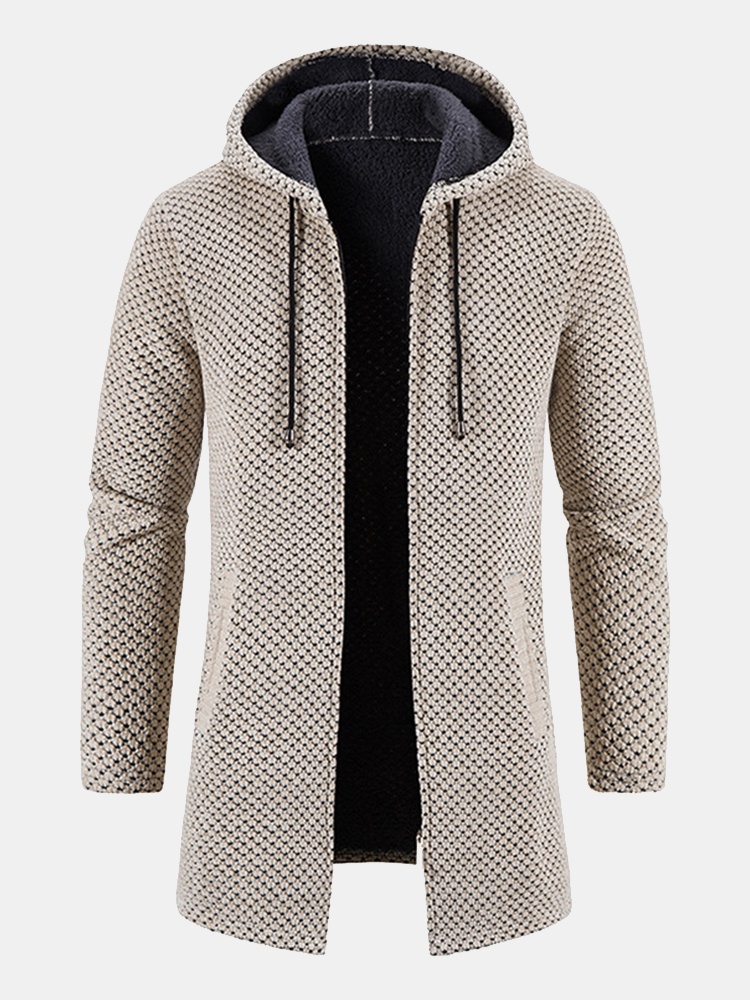
Beiger Longline Kapuzenpullover - Max
Lässiger Look mit extra Komfort Unser beiger Longline Kapuzenpullover vereint trendigen Style und höchsten Komfort. Mit seinem längeren Schnitt und der weichen Textur bietet dieser Pullover nicht nur Gemütlichkeit, sondern auch einen modernen, urbanen Look für jeden Tag. Vielseitigkeit trifft auf Stil Der Kapuzenpullover ist aus hochwertigem, strukturiertem Material gefertigt, das für ein angenehmes Tragegefühl sorgt. Die Kapuze schützt vor Kälte, während der Longline-Schnitt eine lockere, stilvolle Passform garantiert. Der dezente Beige-Ton lässt sich mühelos mit verschiedenen Outfits kombinieren. Perfekt für den entspannten Lifestyle Ob für entspannte Freizeitmomente oder sportliche Aktivitäten, dieser Longline Kapuzenpullover ist der perfekte Begleiter. Sein modernes Design lässt sich sowohl mit Jeans als auch mit Jogginghosen kombinieren. Warum Sie diesen Pullover lieben werden: Weiches, strukturiertes Material für ganztägigen Komfort Längerer Schnitt für einen modernen Look Praktische Kapuze für zusätzlichen Schutz Vielseitig kombinierbar für verschiedene Outfits Pflegeleicht: Maschinenwäsche kalt, auf niedriger Stufe trocknen Produktdetails: Material: Baumwollmischung Passform: Longline, regular fit Farbe: Beige Pflegehinweis: Maschinenwäsche kalt, schonend trocknen Größe Brustumfang (cm) Schulter (cm) Ärmel (cm) Länge (cm) S 108 45 61 79 M 112 47 62 81 L 116 49 63 83 XL 123 51 64 85 Hinweis : Wenn Sie sich unsicher sind, wählen Sie eine Nummer größer TRANSLATE with x English Arabic Hebrew Polish Bulgarian Hindi Portuguese Catalan Hmong Daw Romanian Chinese Simplified Hungarian Russian Chinese Traditional Indonesian Slovak Czech Italian Slovenian Danish Japanese Spanish Dutch Klingon Swedish English Korean Thai Estonian Latvian Turkish Finnish Lithuanian Ukrainian French Malay Urdu German Maltese Vietnamese Greek Norwegian Welsh Haitian Creole Persian // TRANSLATE with COPY THE URL BELOW Back EMBED THE SNIPPET BELOW IN YOUR SITE Enable collaborative features and customize widget: Bing Webmaster Portal Back // ORIGINAL: "; langMenu.appendChild(origLangDiv); LanguageMenu.Init('LanguageMenu', LanguageMenu_keys, LanguageMenu_values, LanguageMenu_callback, LanguageMenu_popupid); window["LanguageMenu"] = LanguageMenu; clearInterval(intervalId); } }, 1); // ]]>
Brand: Kempten Modehaus
Category: Apparel & Accessories > Clothing > Activewear > Activewear Vests & Jackets